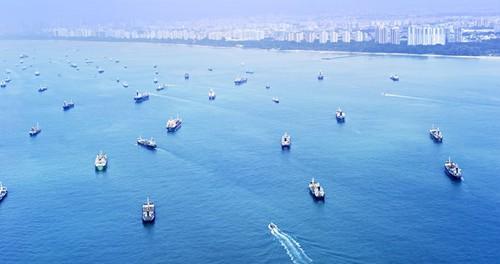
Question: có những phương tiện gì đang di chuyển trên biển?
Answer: những chiếc tàu thủy